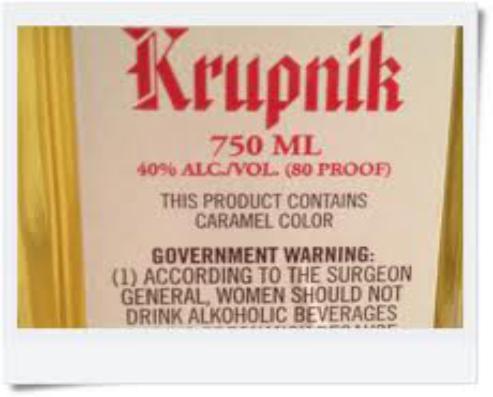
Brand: Krupnik
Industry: Food